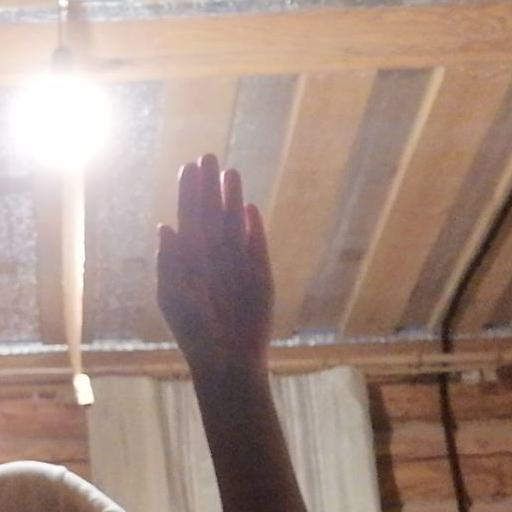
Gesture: stop